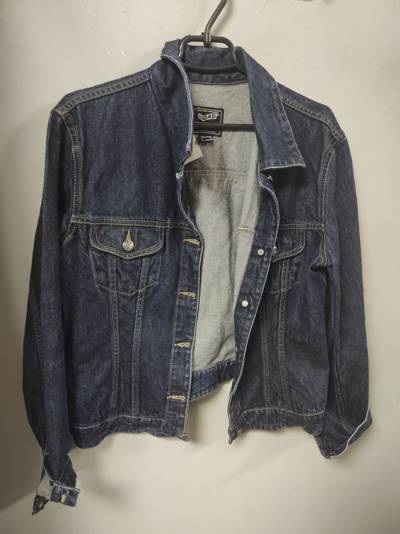
Waste category: clothes